Marinship

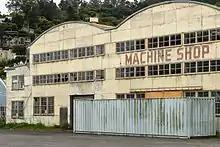
Former Marinship Machine Shop in Sausalito. In 1950, the building was converted to a geotechnical testing laboratory. The lab closed in 1997 and the U.S. Department of Veterans Affairs acquired the 27,500-square-foot structure in 2006. It has been dormant since.

Marinship Corporation was a shipbuilding company of the United States during World War II, created to build the shipping required for the war effort. Founded in 1942, the shipyard built 93 cargo ships and oil tankers, before ending operations in 1945.